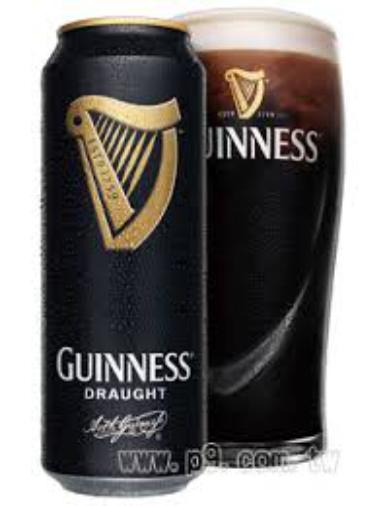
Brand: GUINNESS
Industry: Food